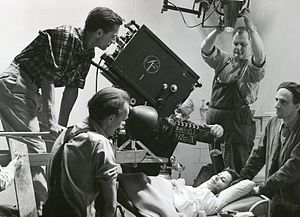
Gunnar Fischer
Gunnar Fischer var en svensk filmfotograf og filminstruktør. Fischer var ansat ved Svensk filmindustri som fotograf 1935-1970. Efterfølgende arbejdede han for Sveriges Television. Han havde også udgivet tre børnebøger.